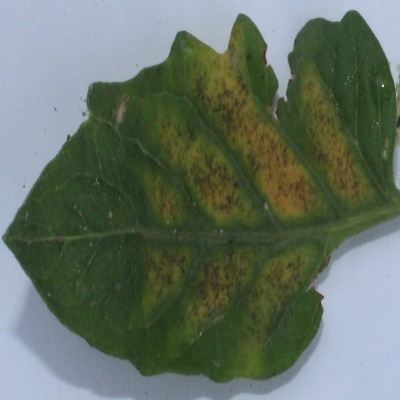
Crop: Tomato
Condition: septoria leaf spot